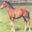
Label: horse